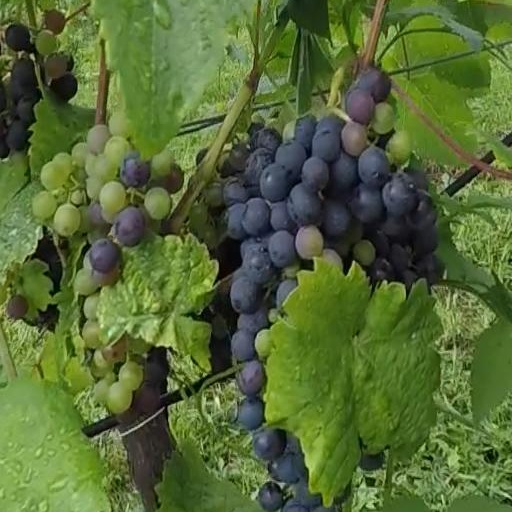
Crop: grape